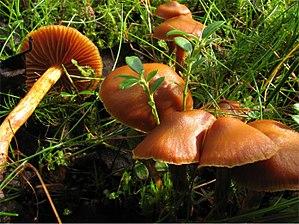
Cortinarius gentilis, de son nom vernaculaire en français le Cortinaire gentil, est une espèce de champignons basidiomycètes non comestible de la famille des Cortinariaceae.